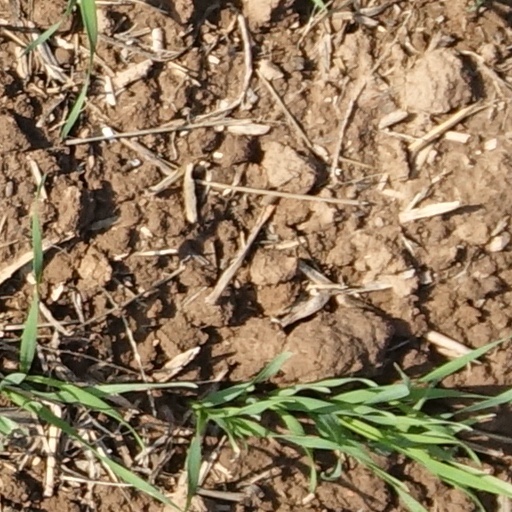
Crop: wheat